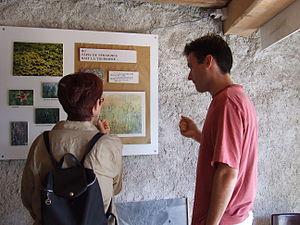
Accueil des visiteurs à l'exposition de la réserve naturelle des Sagnes de la Godivelle, département du Puy-de-Dôme, Auvergne, France.
En France, un parc naturel régional est un territoire ayant choisi volontairement un mode de développement basé sur la mise en valeur et la protection de patrimoines naturels et culturels considérés comme riches et fragiles. En 2020, ils sont au nombre de 56, couvrent 15,5 % de la superficie de la France et concernent environ 6 % de la population. Les PNR sont chargés de mettre en œuvre des actions selon cinq missions : développer leur territoire en le protégeant, protéger leur territoire en le mettant en valeur, participer à un aménagement fin des territoires, accueillir, informer et éduquer les publics aux enjeux qu'ils portent, expérimenter de nouvelles formes d'action publique et d'action collective. "Leur principale force tient à leur capacité d’adaptation, leur habileté et leur plasticité dans les mutations sociales, spatiales, culturelles, économiques, environnementales et institutionnelles qu’ils ont traversées". Depuis la fin des années 1960, où ils virent le jour, jusqu'à aujourd'hui, leurs idéologie, principe et bilan ont semblé être "en avance sur leur temps.
La réserve naturelle nationale des sagnes de La Godivelle est une réserve naturelle nationale, créée le 27 juin 1975 afin de protéger 24 hectares de tourbières et divers habitats naturels de zone humide sur la commune de La Godivelle, dans le département du Puy-de-Dôme, en Auvergne.